Jagdgeschwader 4

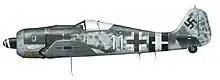
Focke Wulf Fw 190 A-8 of 5./JG 4, flown by "Gefreiter" Walter Wagner during Operation Bodenplatte.

During Operation Bodenplatte on 1 January 1945 JG 4, along with all other units taking part, again took very heavy losses. With 75 JG 4 aircraft tasked with various targets, including an attack on Le Culot Airfield, I., II. and IV. "Gruppen" were hit by heavy anti-aircraft fire and the massed formation became scattered and therefore impossible to co-ordinate an effective attack, with only 12 or so aircraft locating or attacking any intended objective. Overall, some 26 fighters were lost and 6 damaged; with nearly half the participating aircraft lost, JG 4 suffered the highest percentage losses of all the units taking part in the operation.